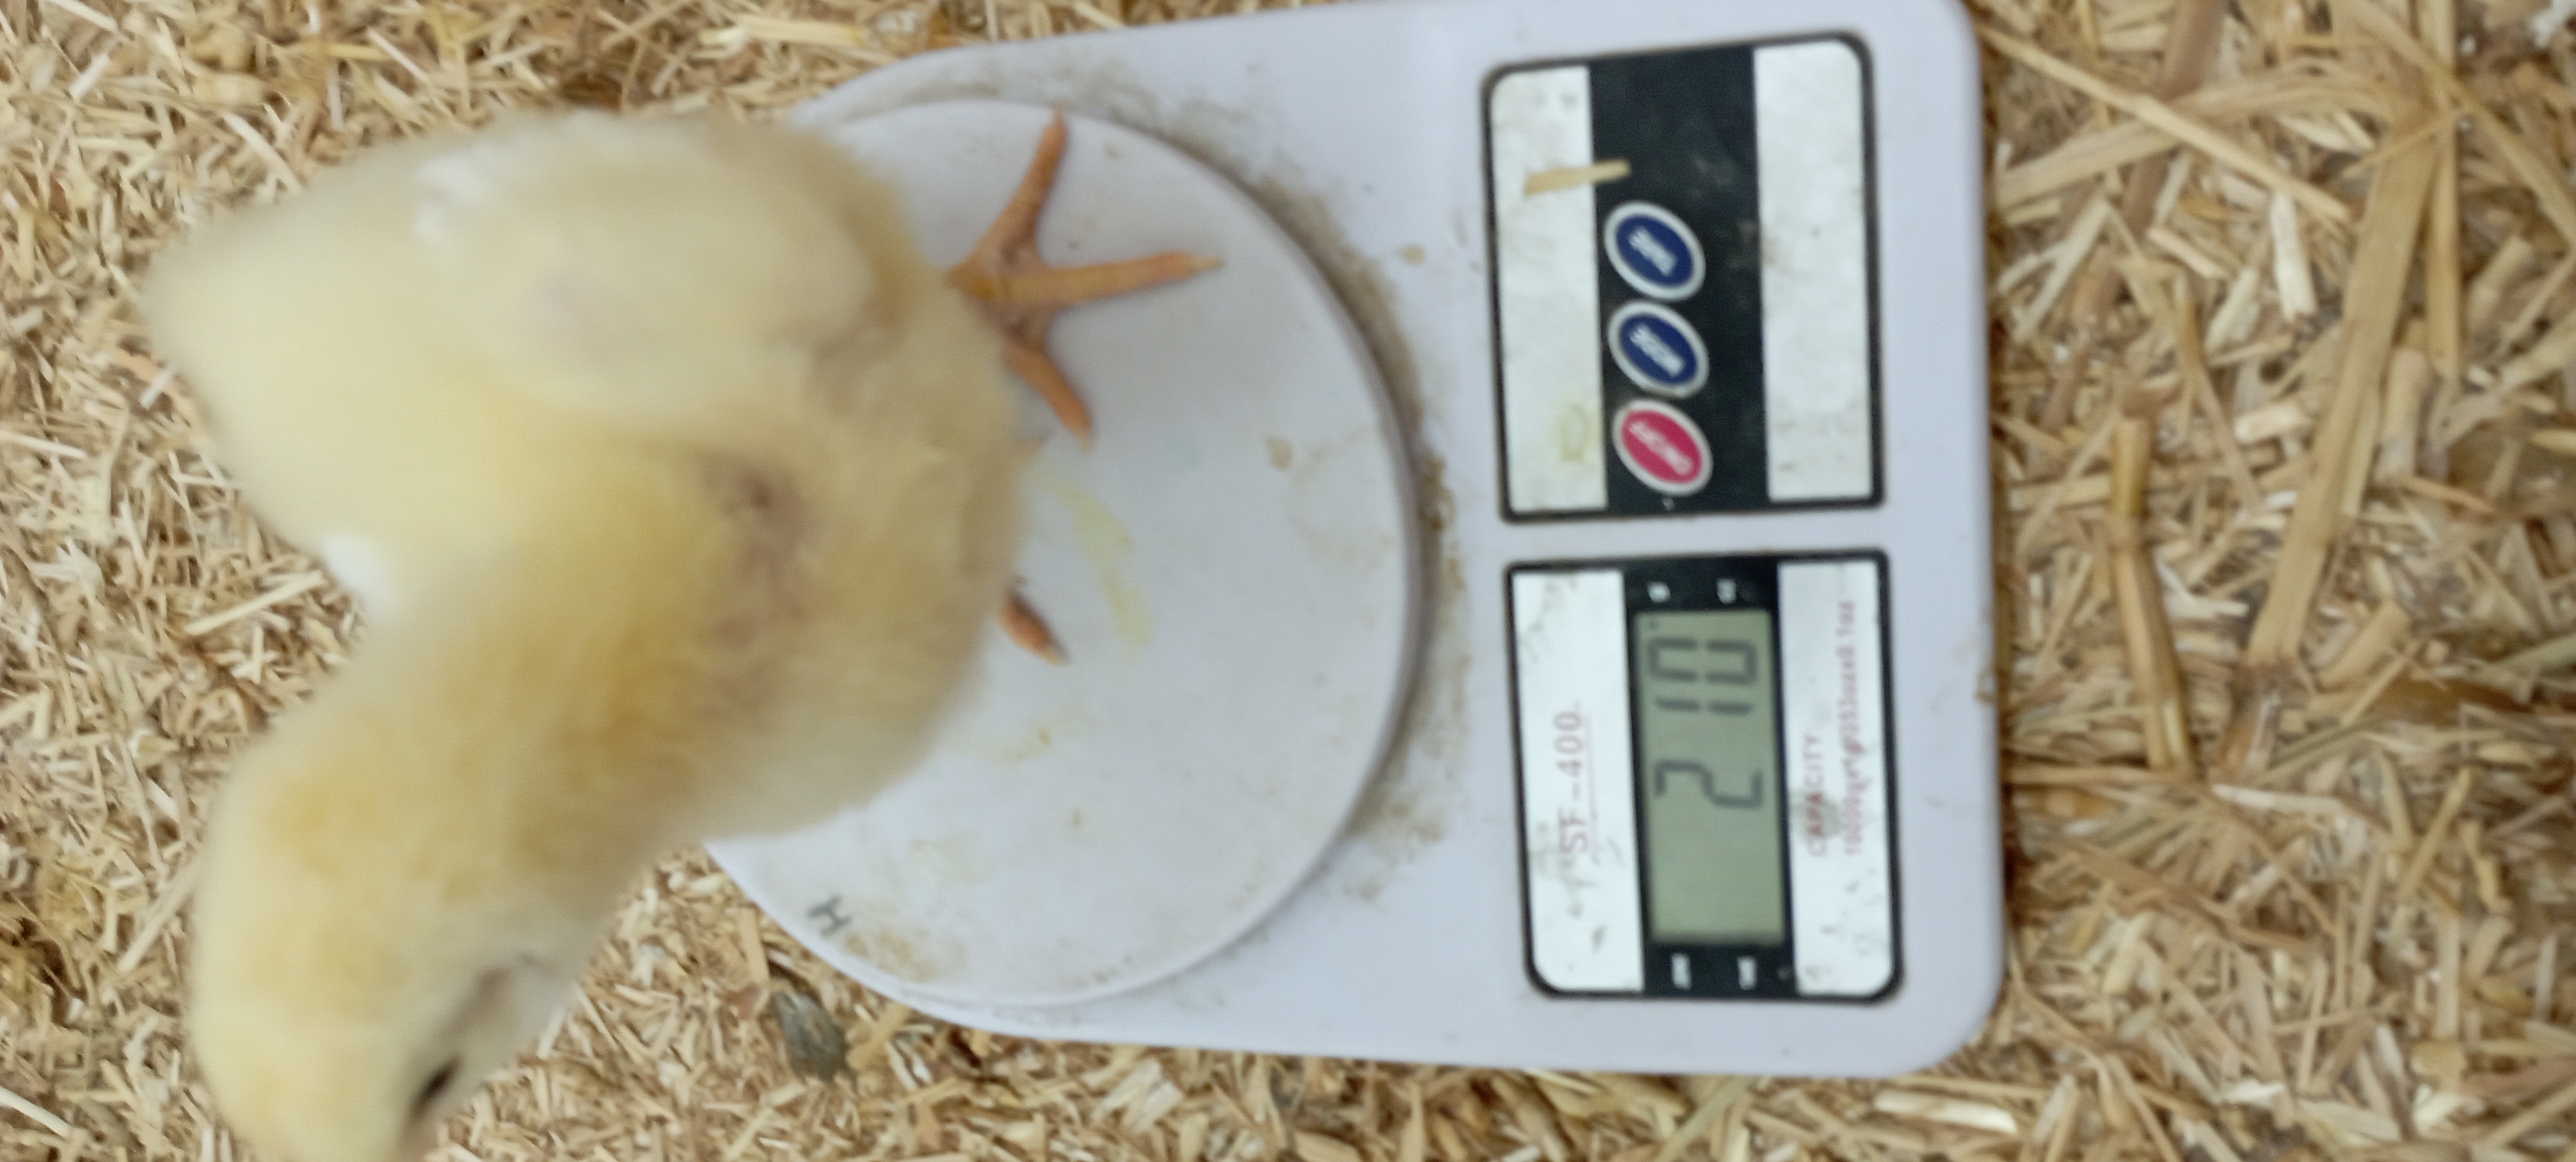
Weight: 210 g